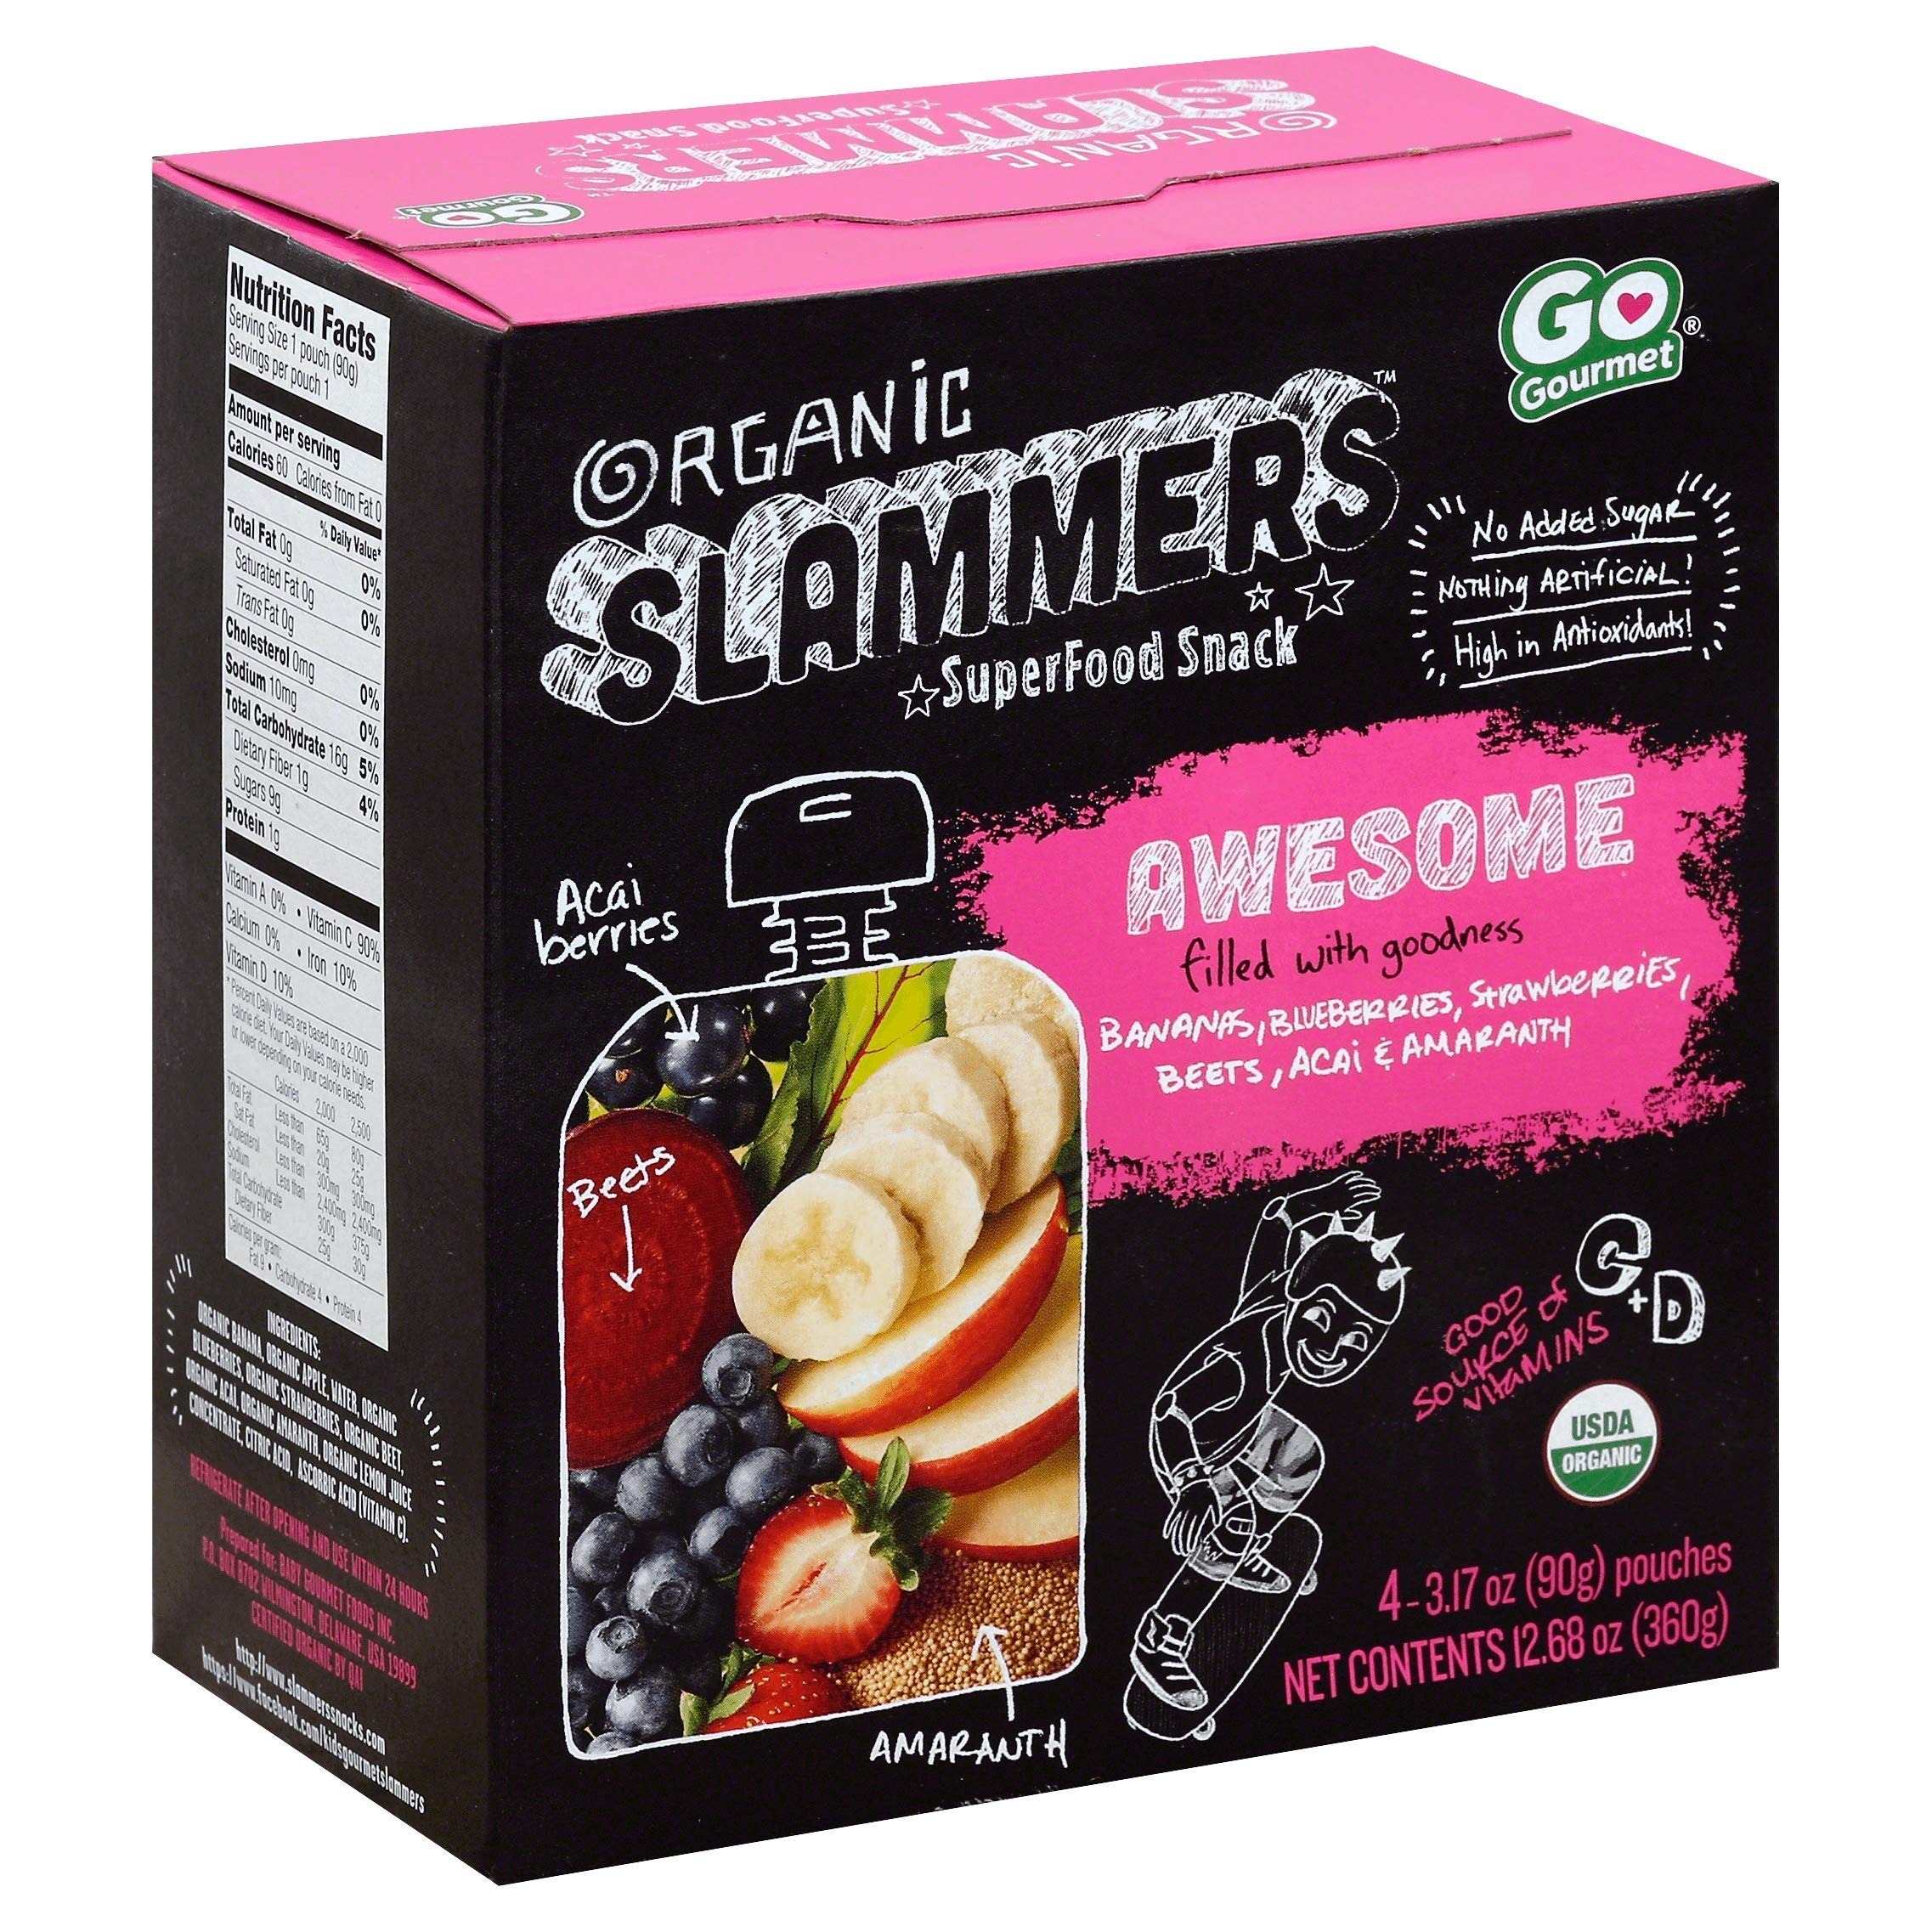
Item Name: Organic Slammers. Crushed Superfood Snacks. Awesome Strawberry & Acai. 3.17 0z. 4 Count.
Bullet Point 1: Natural ingredients are used for the best taste
Bullet Point 2: Country Of Origin: United States
Bullet Point 3: Item Package Weight: 0.97 lb
Bullet Point 4: Item Package Dimension: 5.945" L x 5.394" W x 2.835" H
Value: 12.68
Unit: Ounce

Price: 7.95